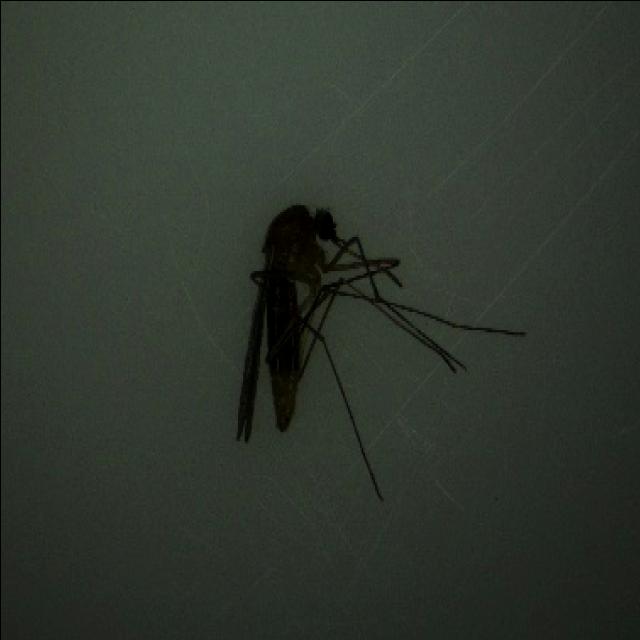
Species: culex_pipiens